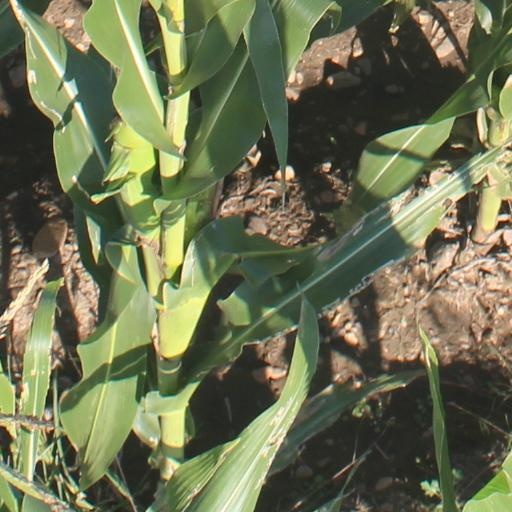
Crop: maize; corn